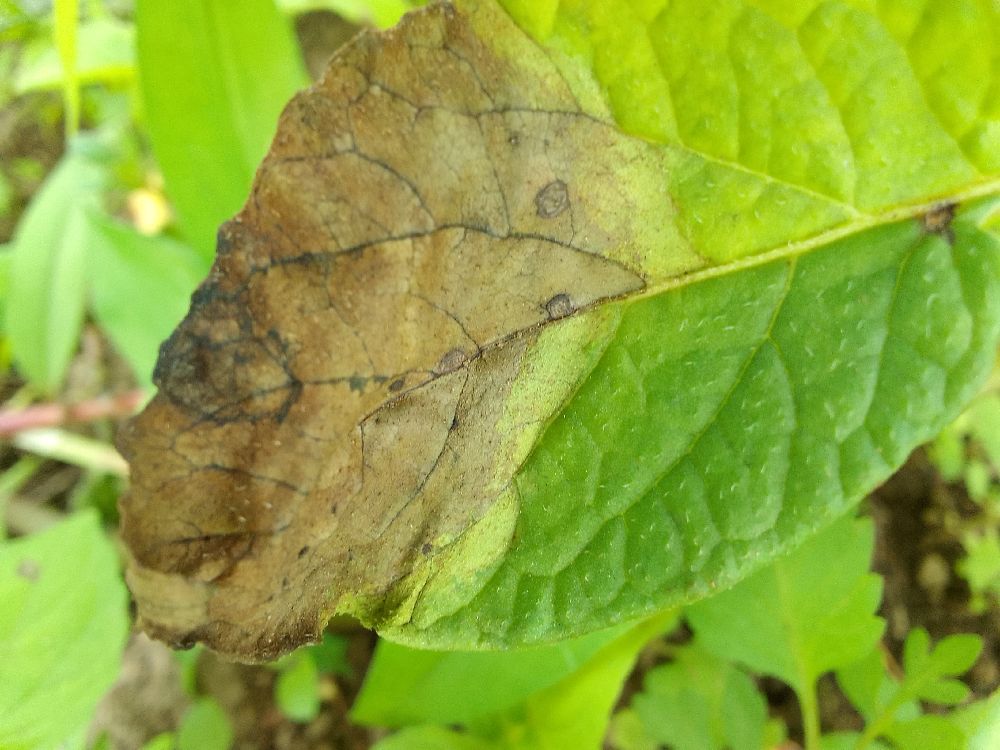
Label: Late blight